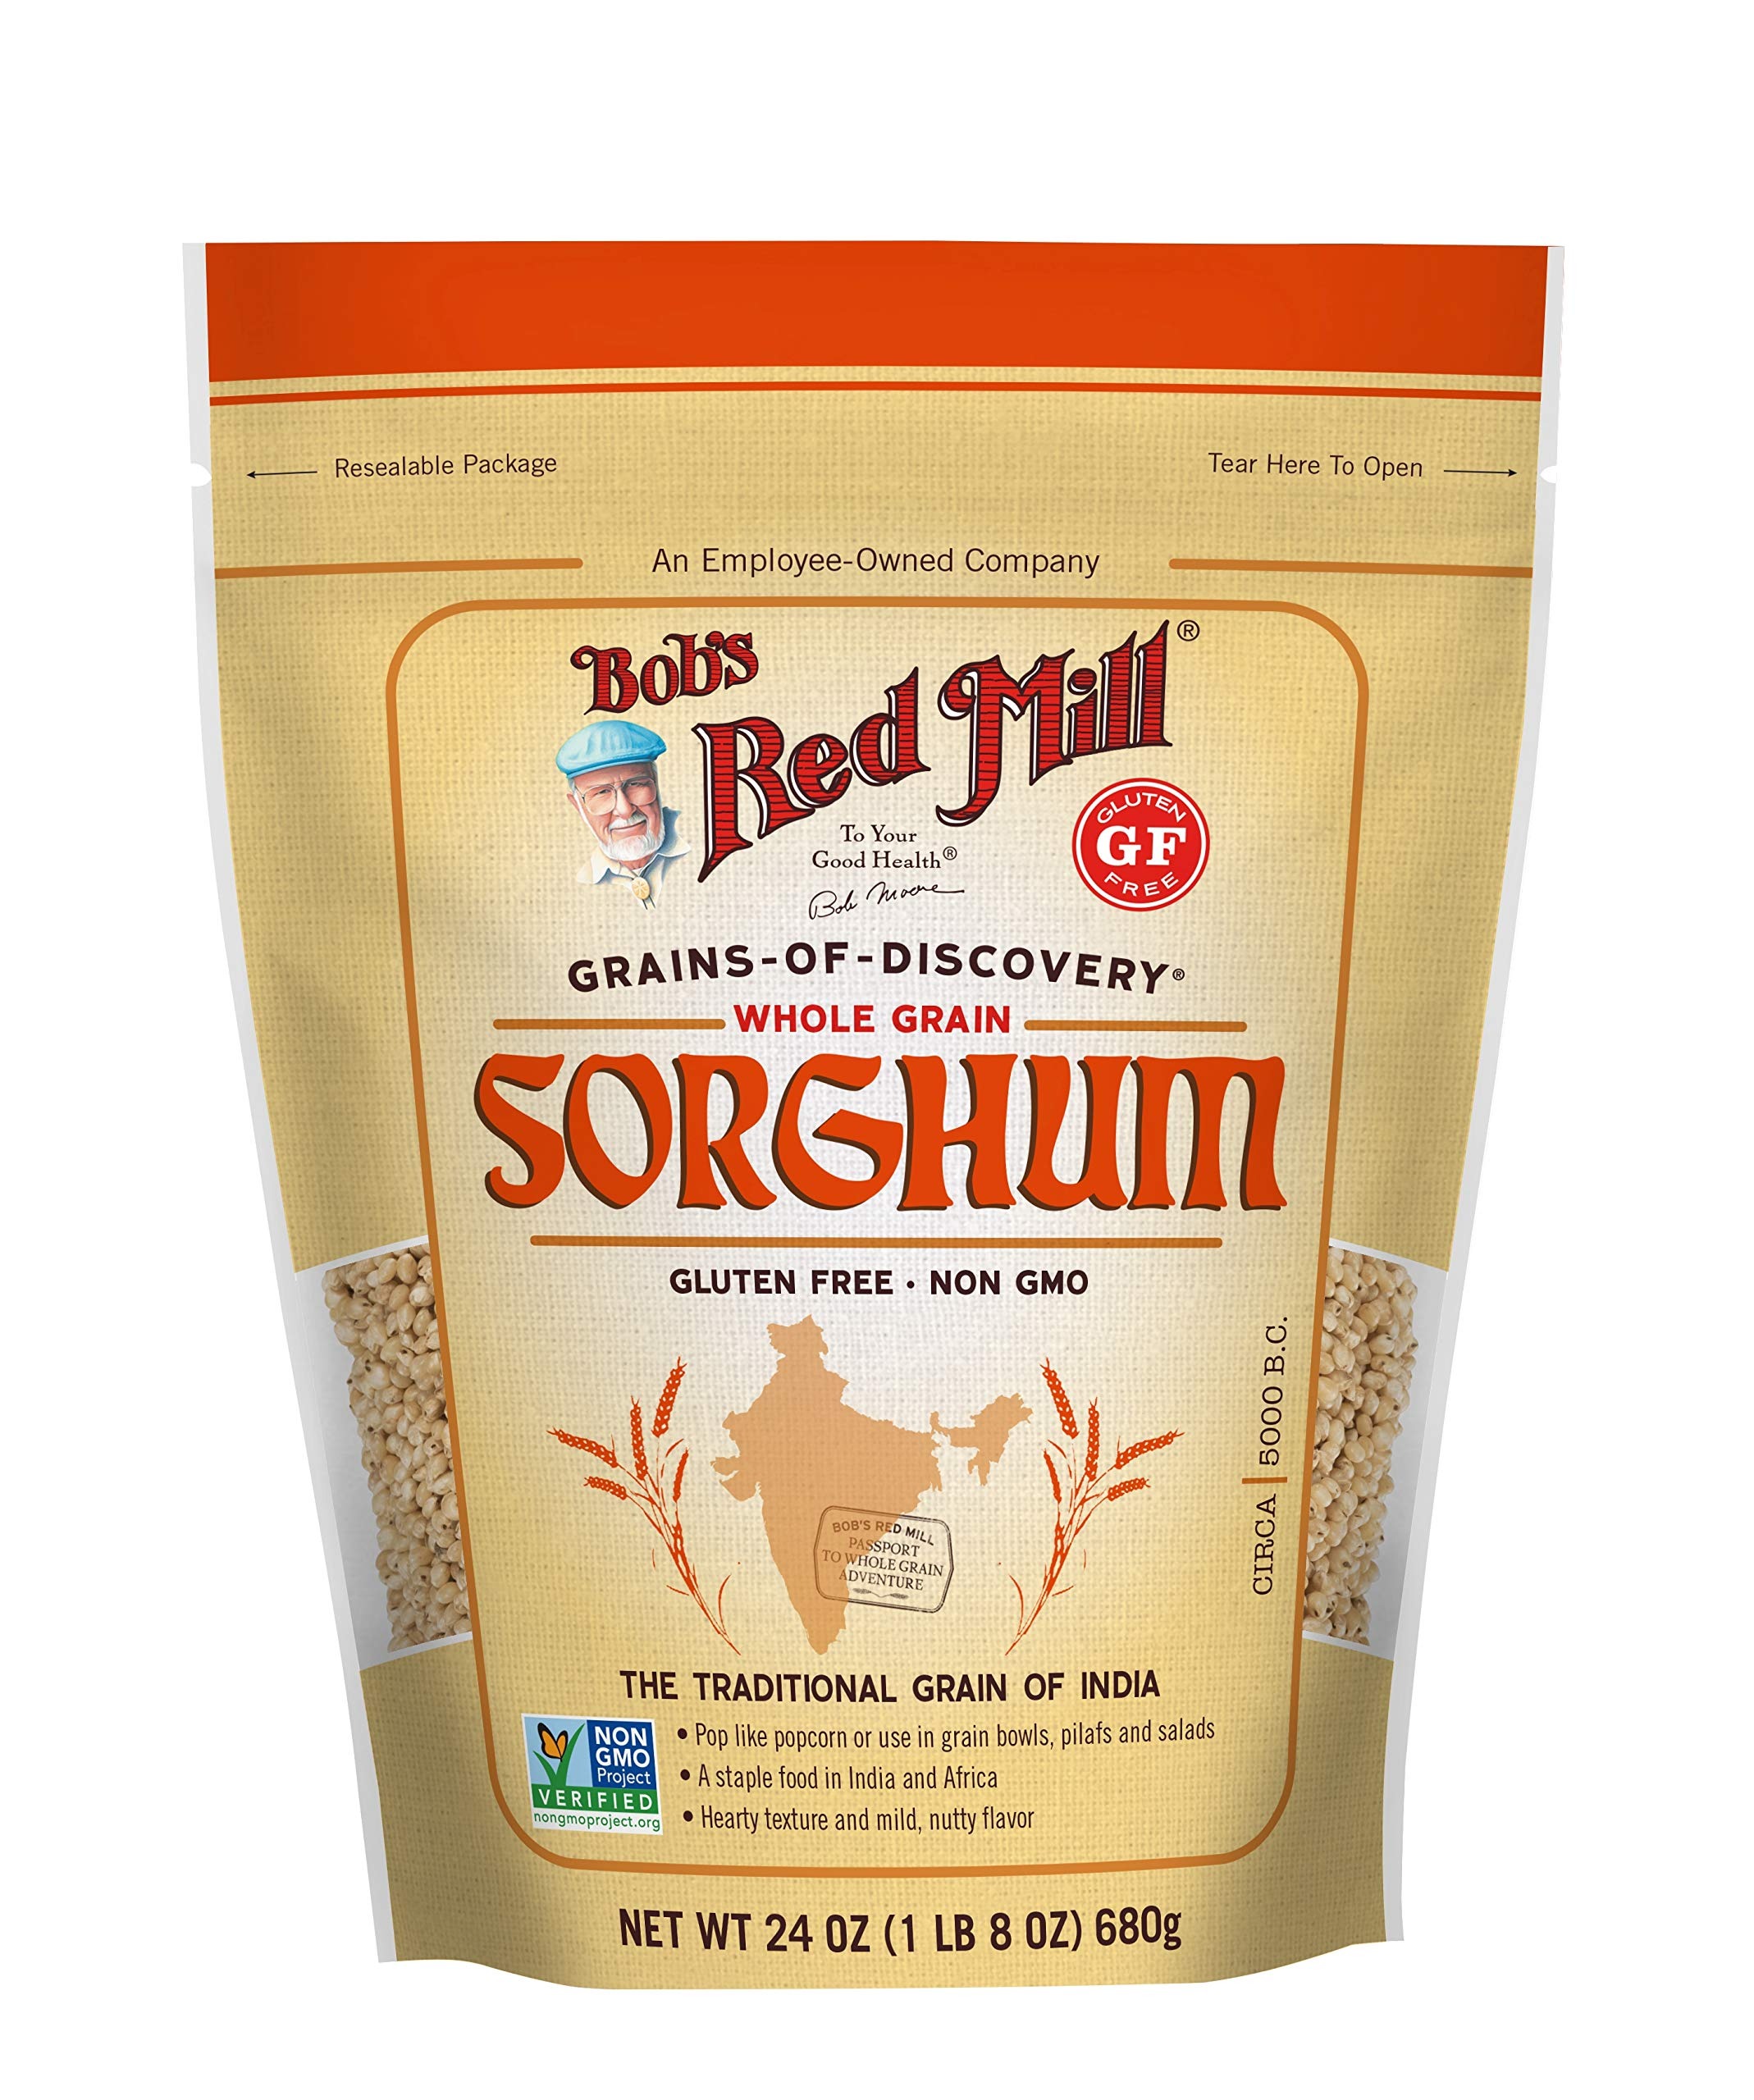
Item Name: Bob's Red Mill Sorghum Grain, 24oz (Pack of 1) - Whole Grain, Vegan, Kosher
Bullet Point 1: Sorghum grain is an excellent source of dietary fiber and a wonderful way to include the health benefits of whole grain food in a gluten free diet
Bullet Point 2: The hearty, chewy texture of whole grain Sorghum is very similar to wheat berries, making it an ideal addition to pilafs and cold salads
Bullet Point 3: Sorghum's nutritional benefits include protein, fiber and antioxidants
Bullet Point 4: Cooks on the stovetop in about an hour, or in the multi-cooker in 30 minutes
Bullet Point 5: Pops like popcorn
Value: 24.0
Unit: Ounce

Price: 7.575